Varina Farms

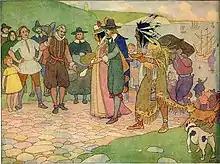
"Elmer Boyd Smith", John Rolfe and Pocahontas, 1906

The two-story residence, built in 1853, is a common-bond brick structure, which has a kitchen at the east side of the dwelling, separated by a long hyphen. It faces the James River, and the river-side of the house has French doors that open to the outdoors. There are five bays and the second floor has six-over-six sash and wooden sills and lintels. An Ionic porch runs the river side of the house and a portion of the west end of the house. The porch is dated to 1941 when the porch was rebuilt due to a tornado in 1941. Following a storm in 1911, the original low hipped roof was replaced with a high hipped roof.